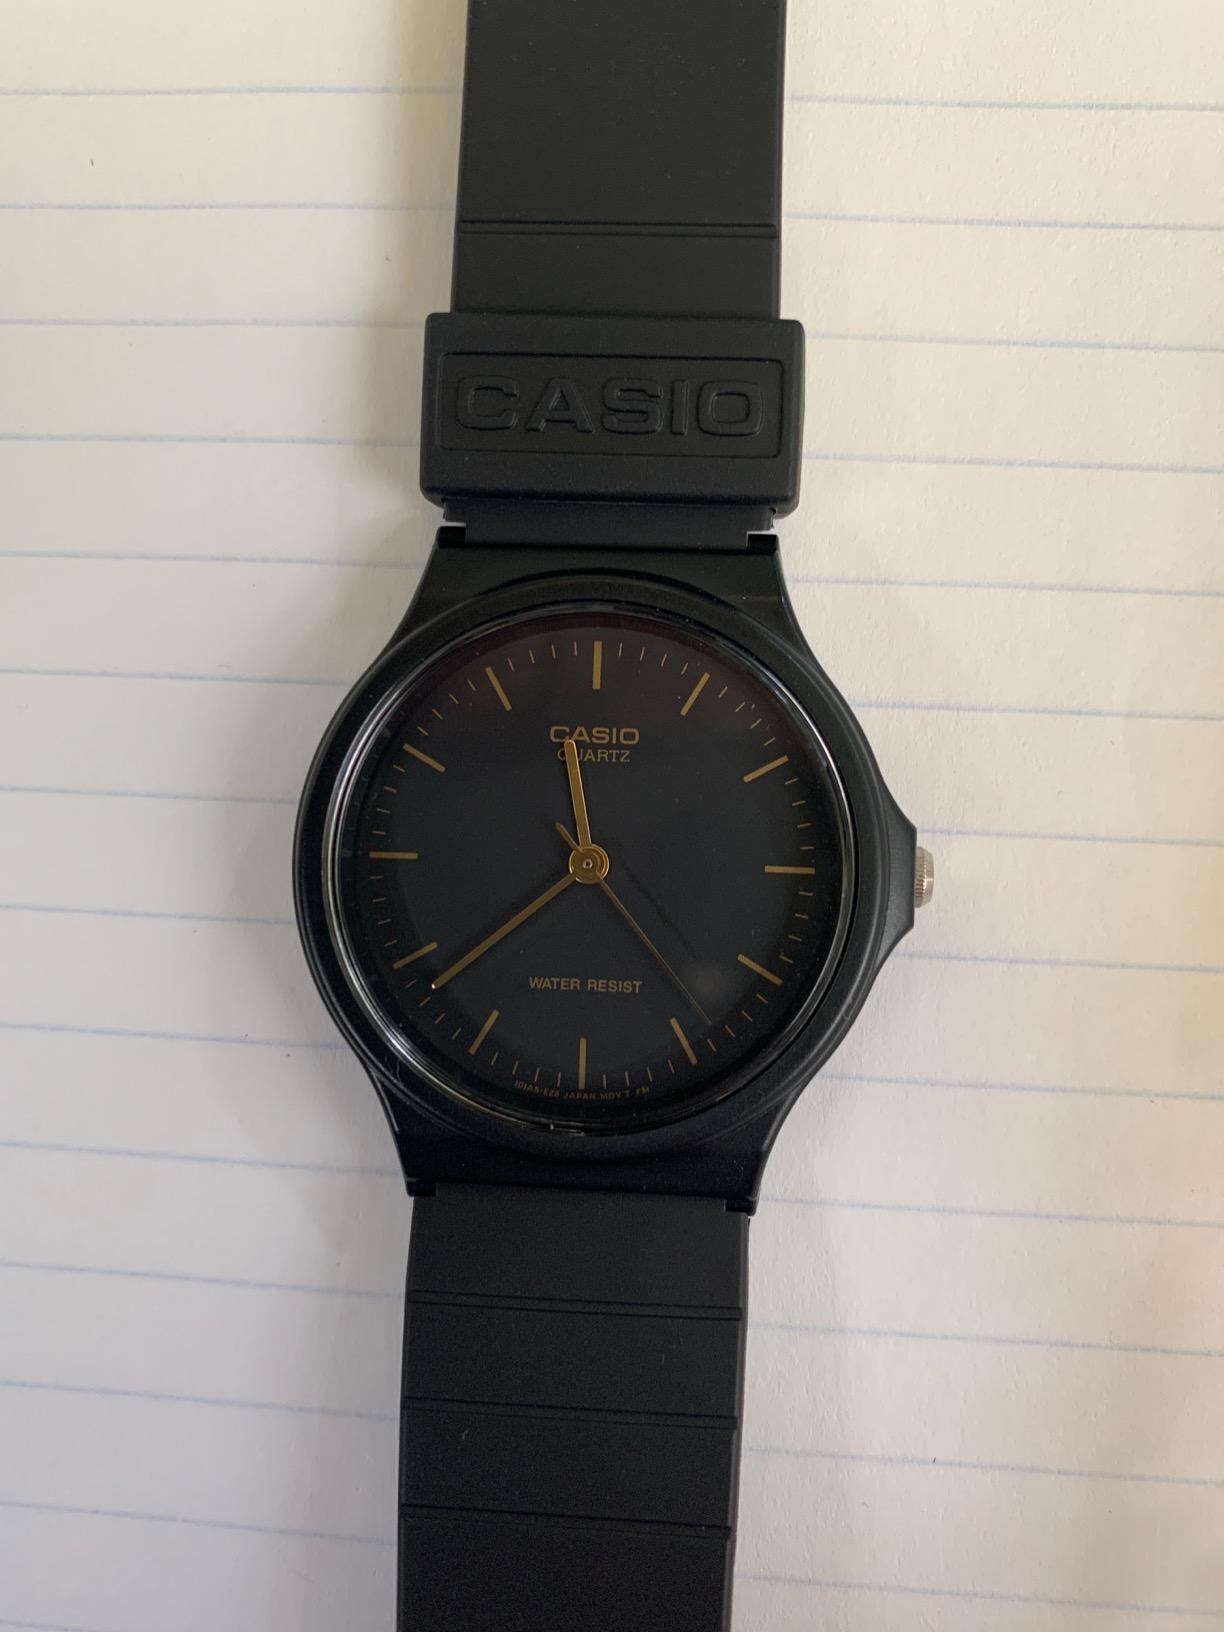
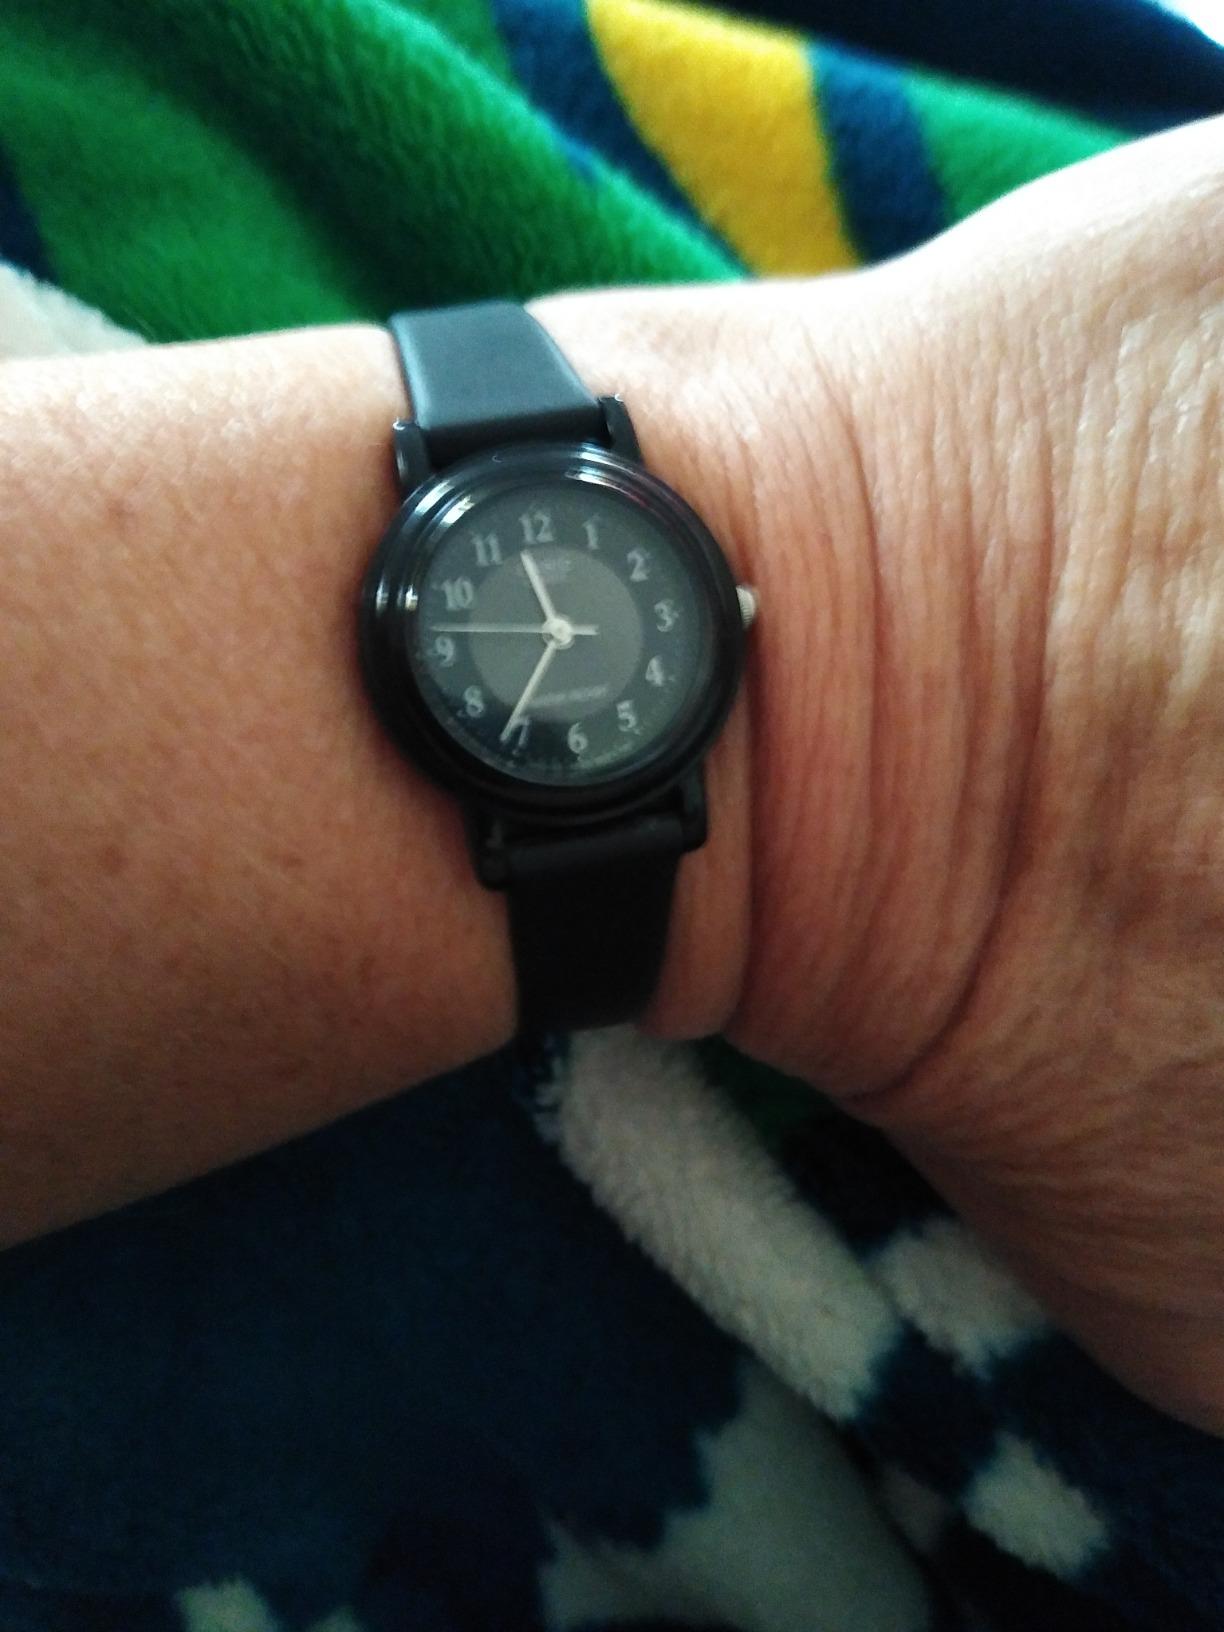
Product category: accessories_watch
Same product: no